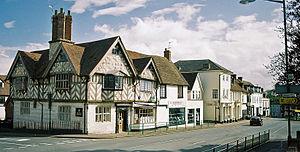
Southam est une ville du district de Stratford-on-Avon dans le Warwickshire, en Angleterre.